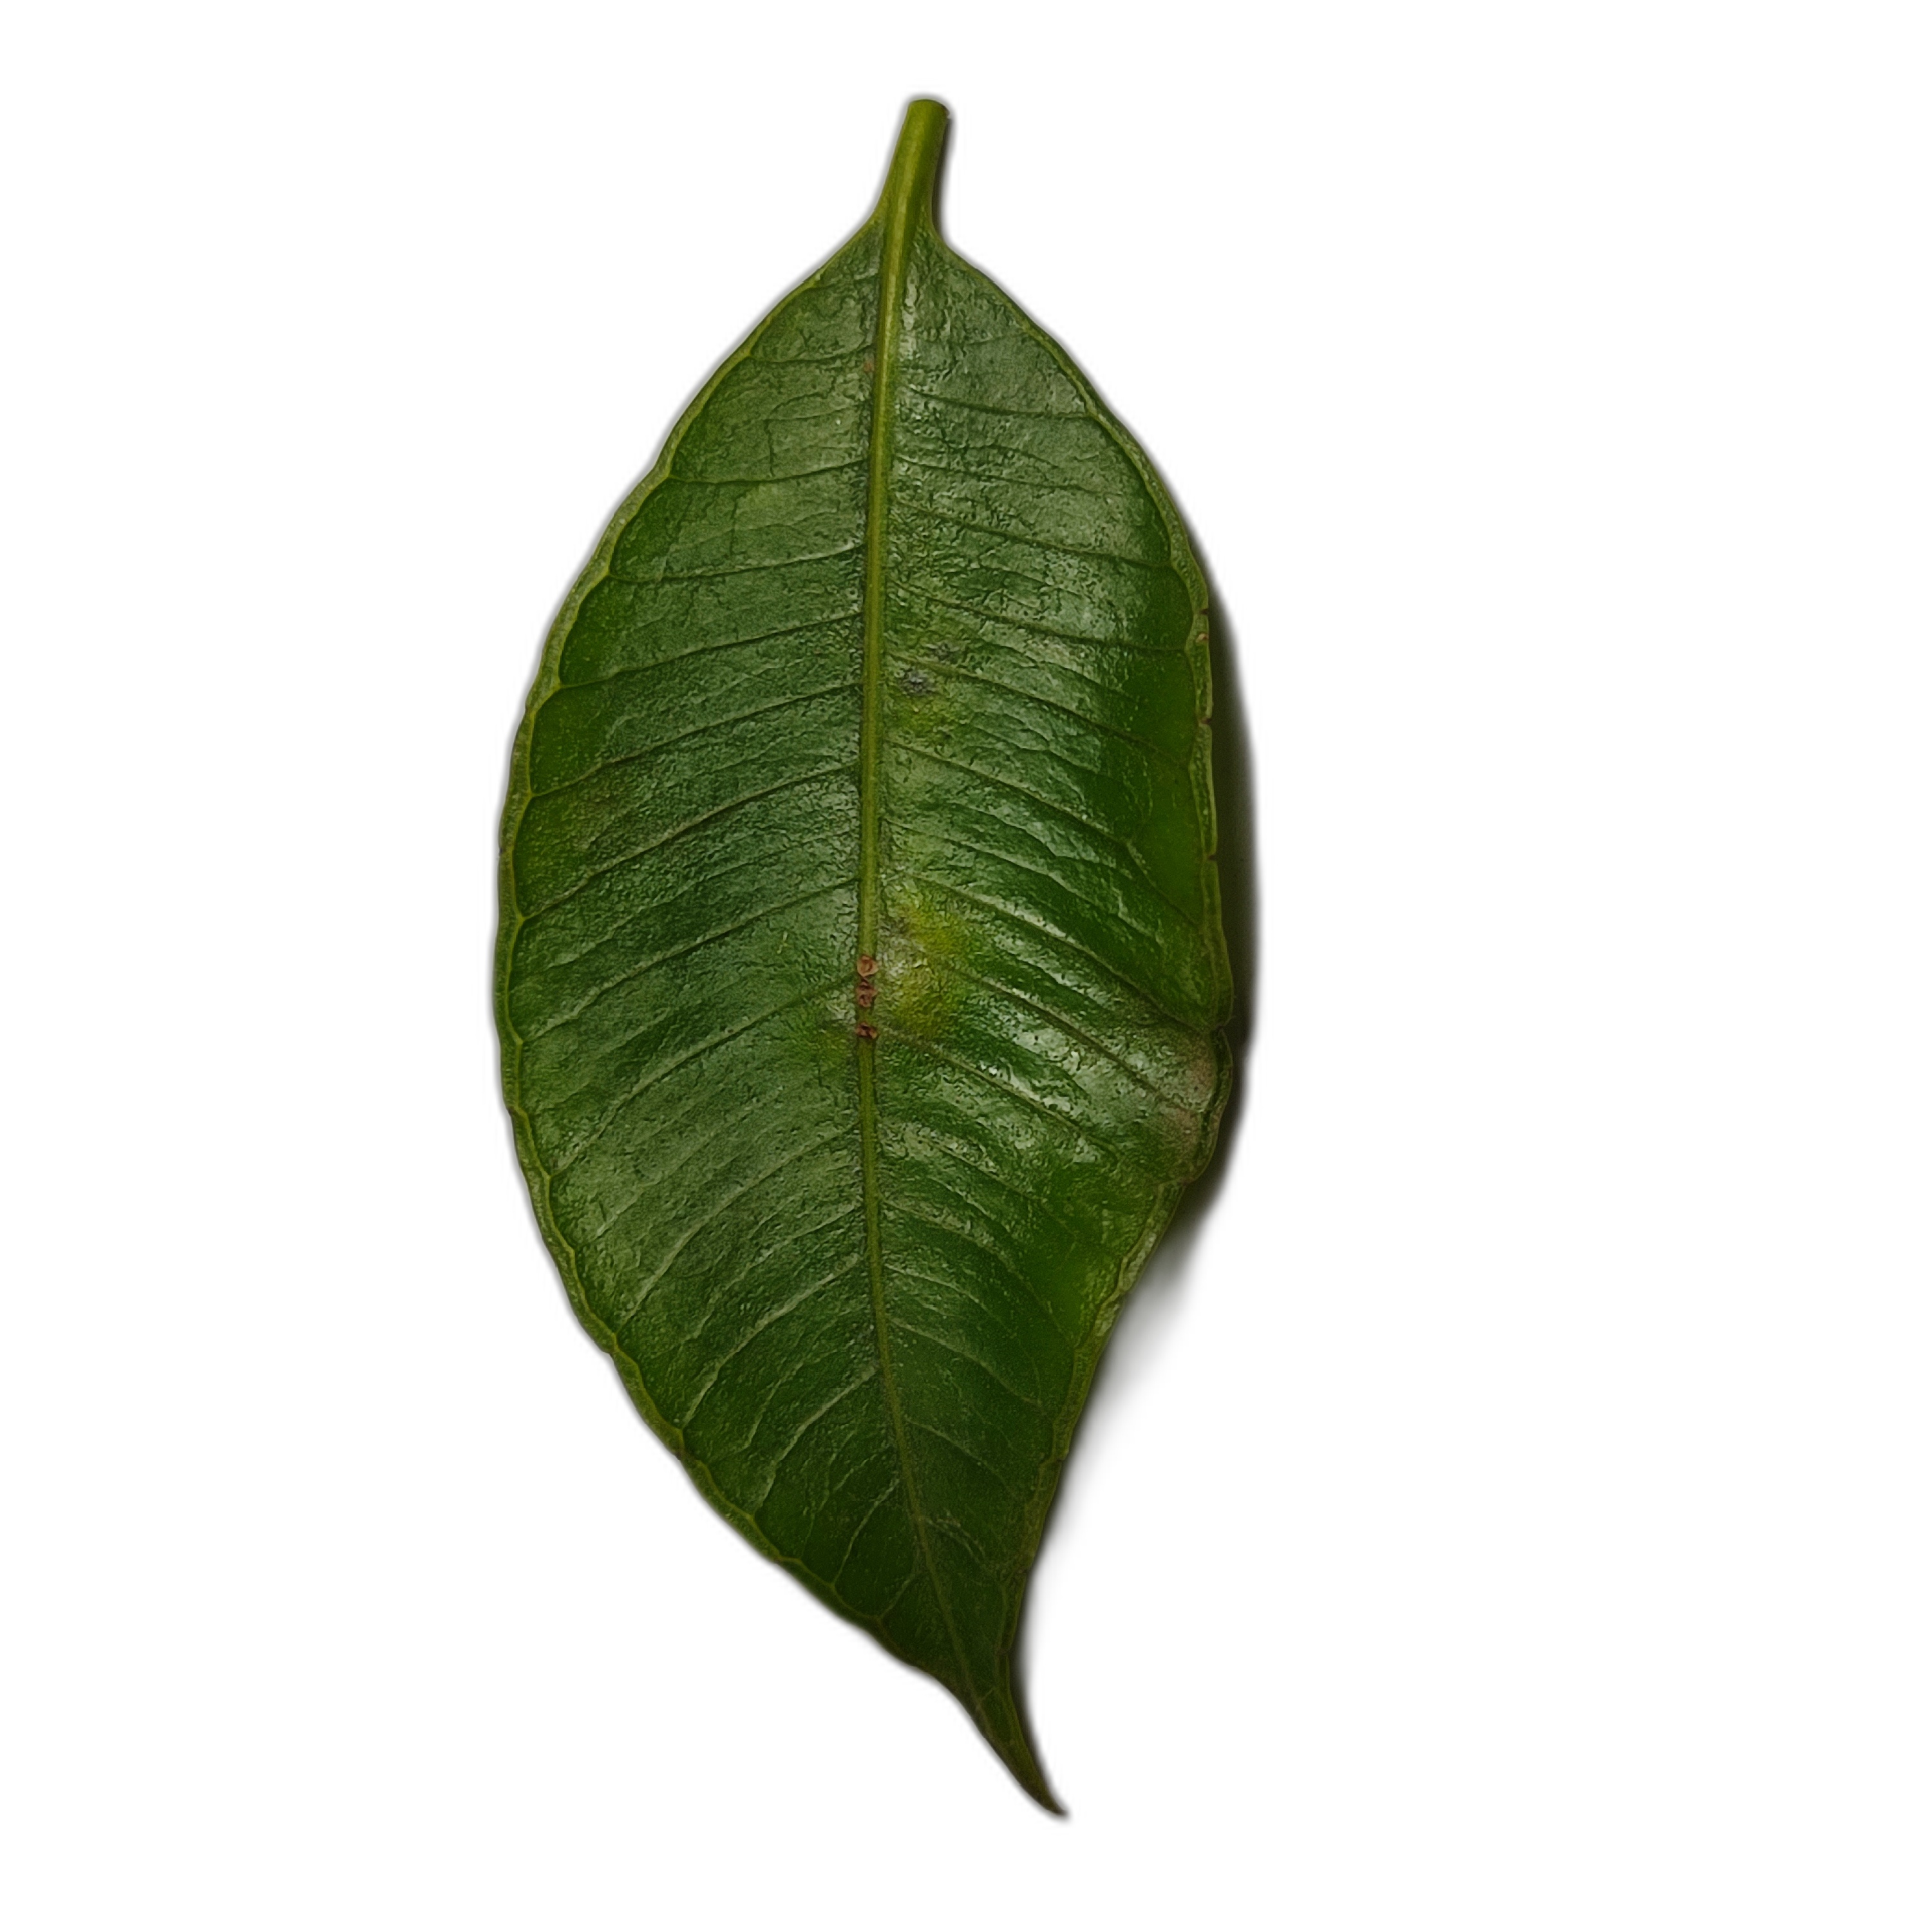
Label: healthy